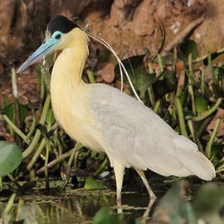
Species: CAPPED HERON
Scientific name: PILHERODIUS PILEATUS
ImageNet parent category: little_blue_heron